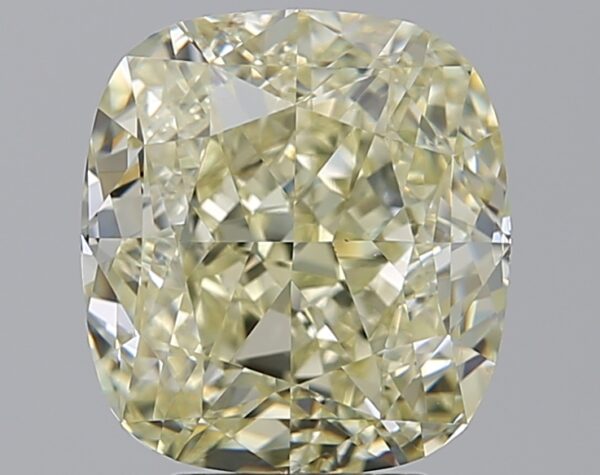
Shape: cushion
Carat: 5.01
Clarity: SI1
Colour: W-X
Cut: EX
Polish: EX
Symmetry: VG
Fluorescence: F
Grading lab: GIA
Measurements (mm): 9.84 x 9.07 x 6.31